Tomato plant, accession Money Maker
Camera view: vertical (180 deg); turntable rotation: 240 degrees
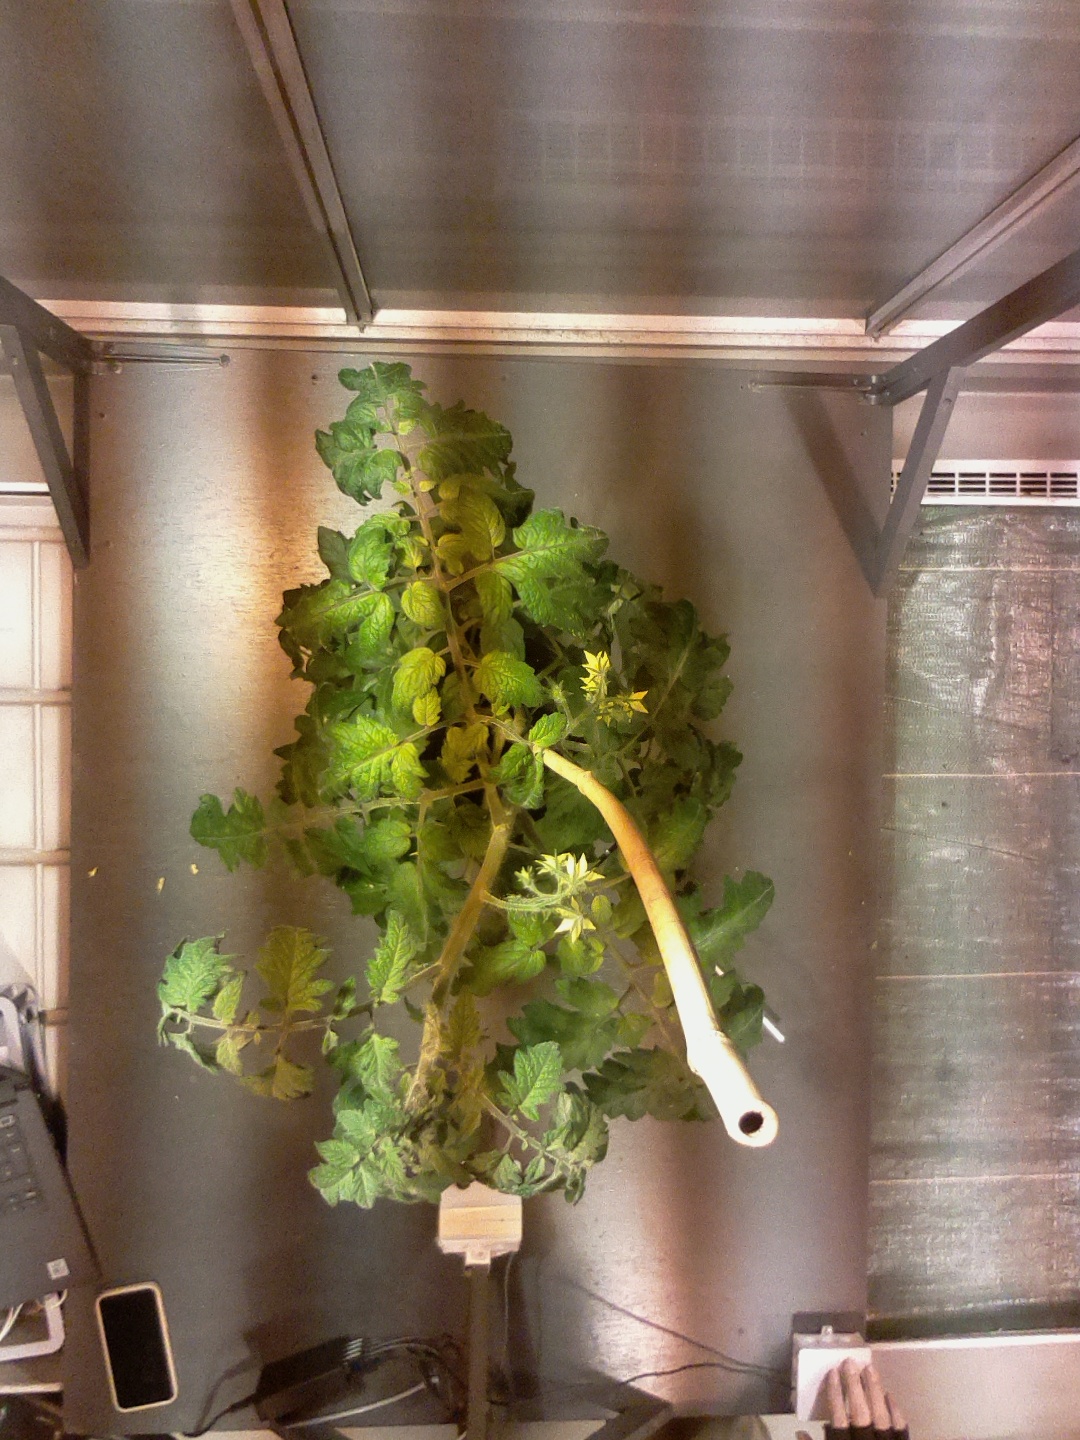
BBCH growth stage 68: Full flowering, 80%-90% of flowers open, more petals falling